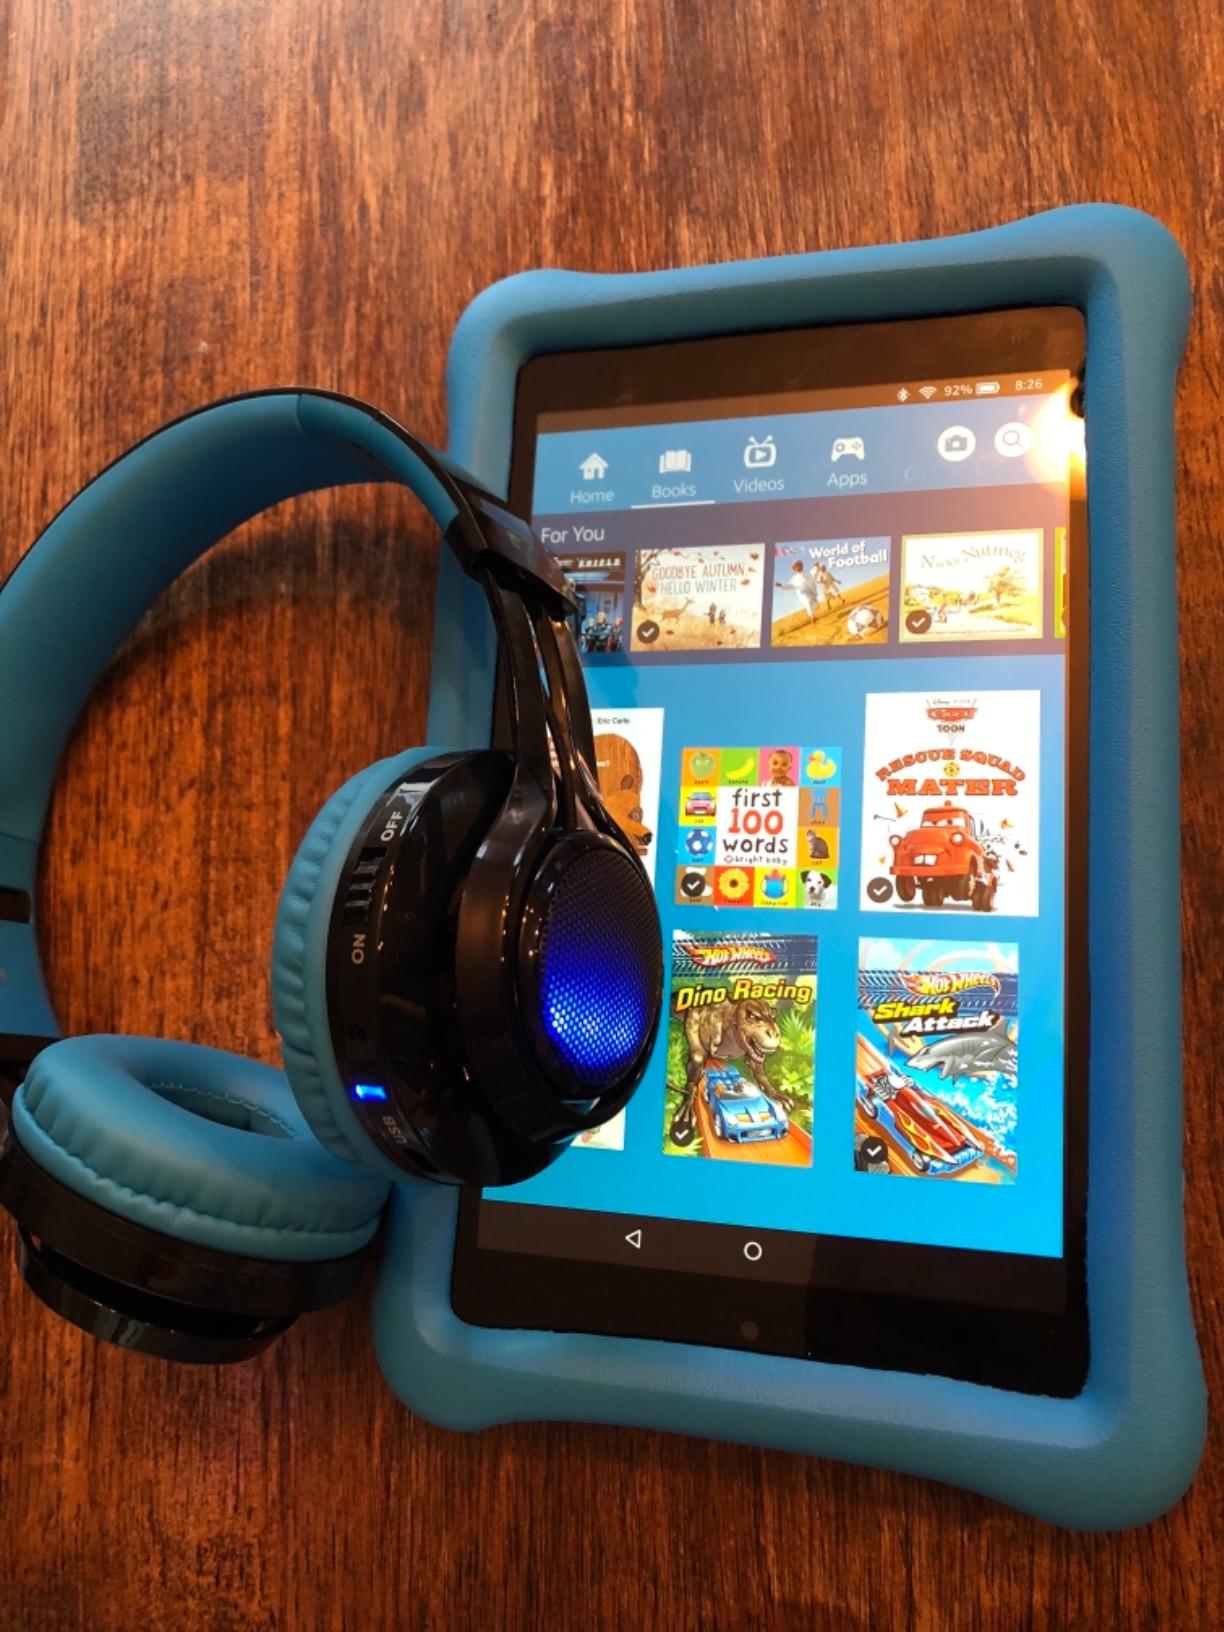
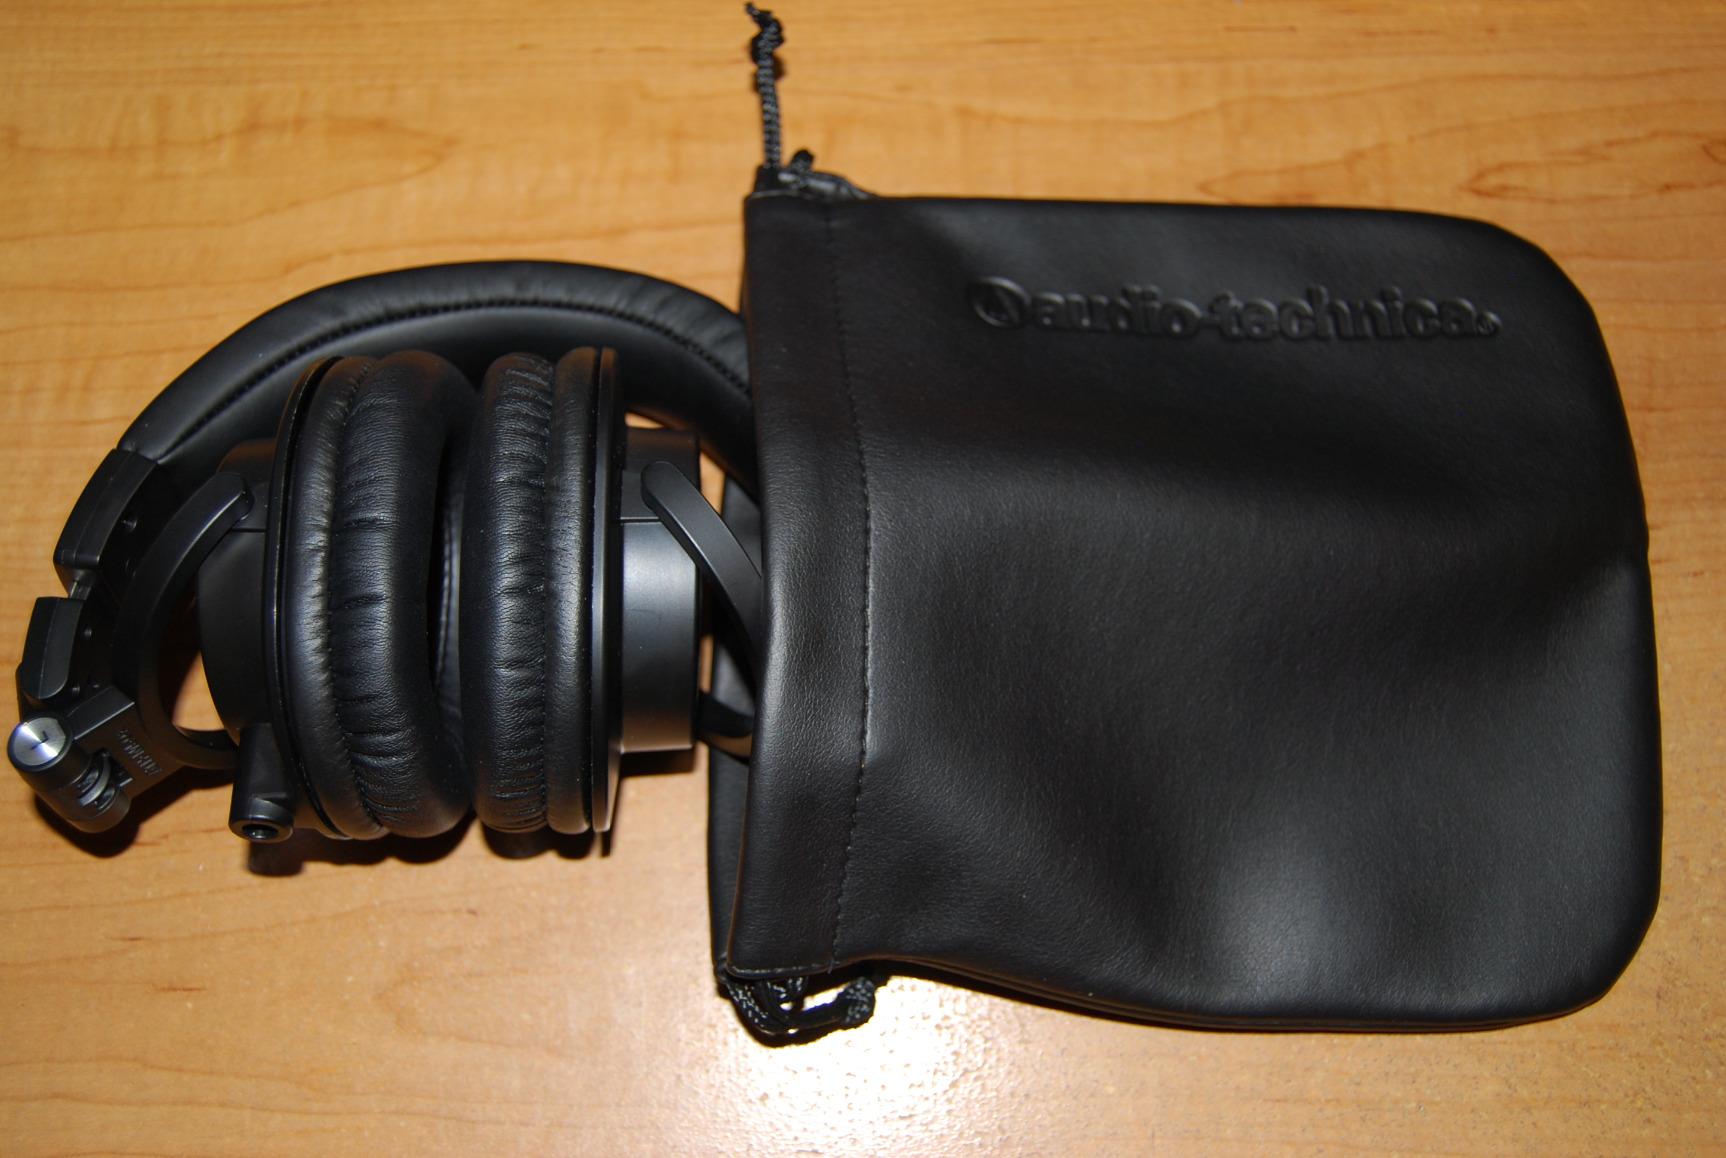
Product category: headphones
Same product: no